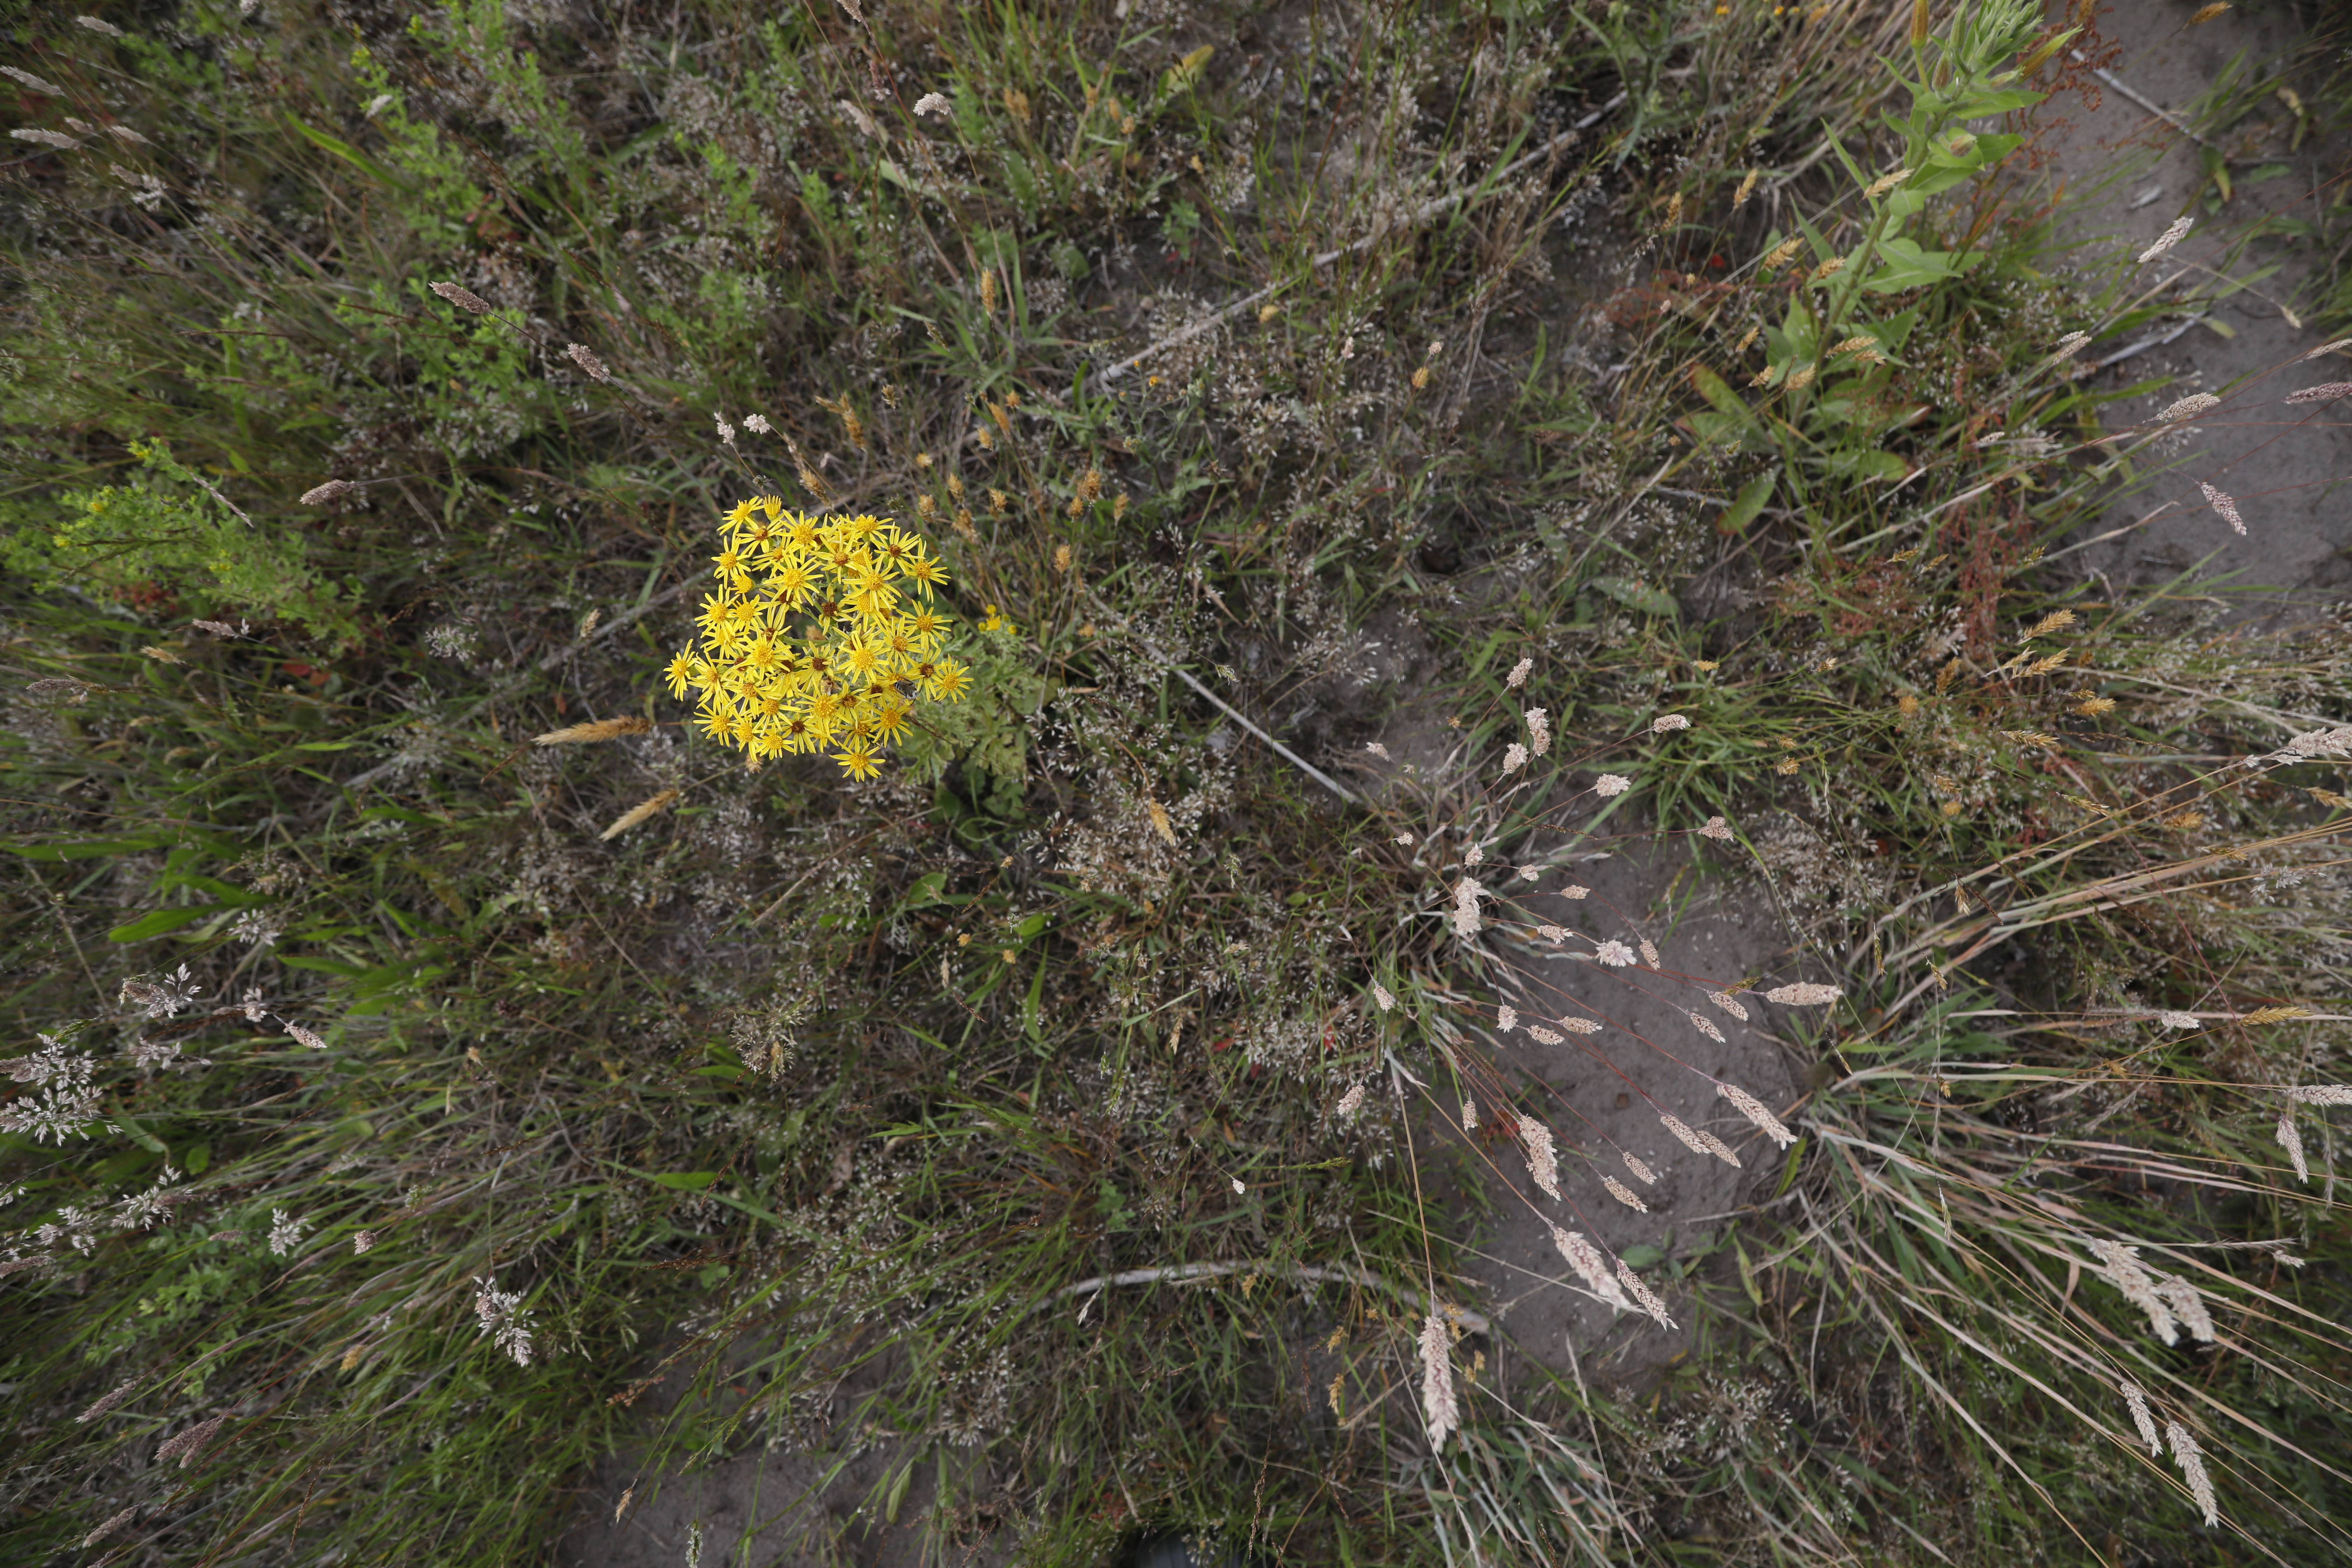
Plant species: Jacobaea vulgaris